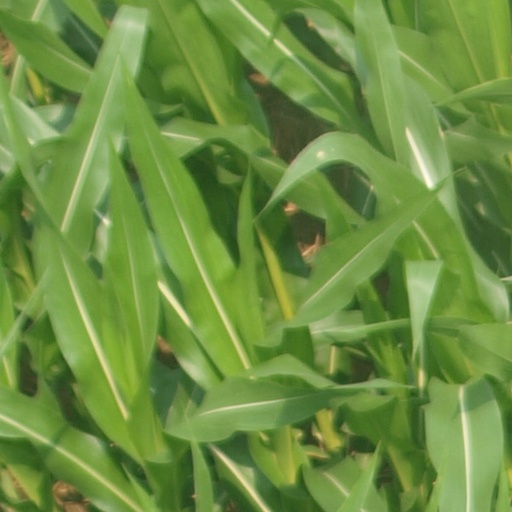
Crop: maize; corn